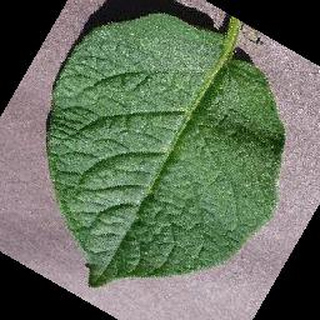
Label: healthy_potato